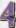
Number: 4